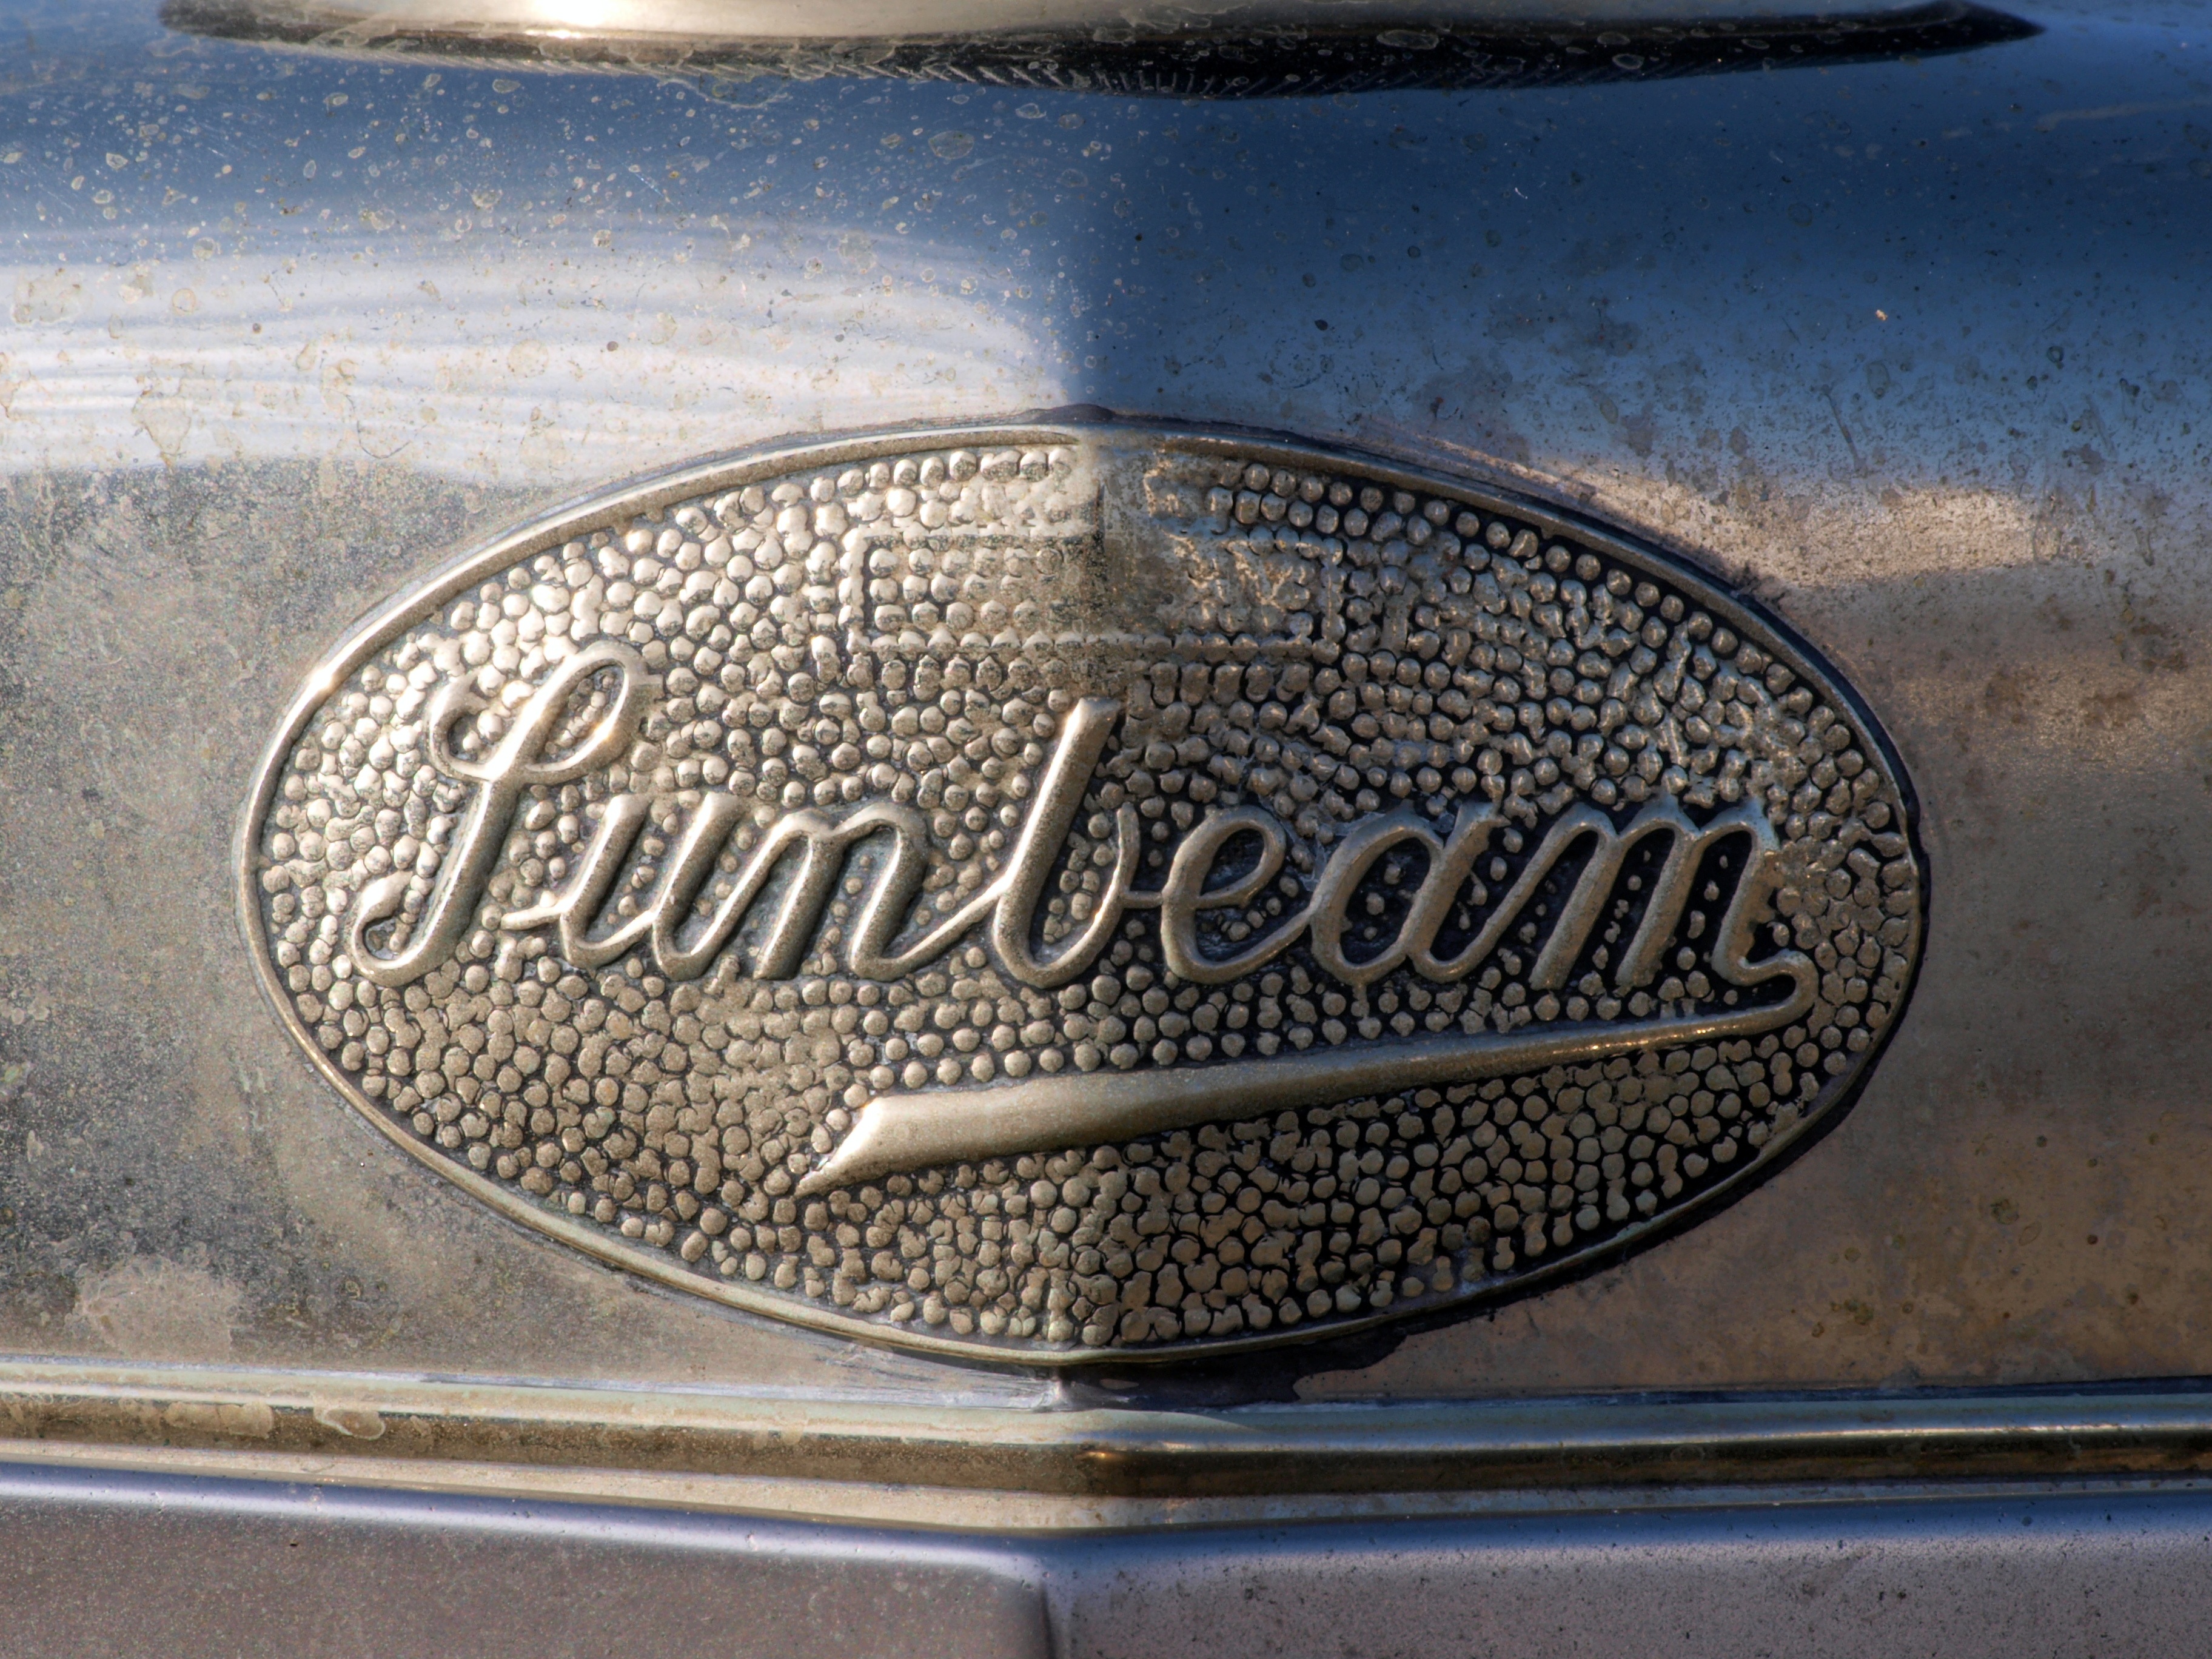
car, wheel, automobile, number, sign, vehicle, symbol, emblem, bumper, logo, text, front, sunbeam, manufacturer, automotive exterior, vehicle registration plate